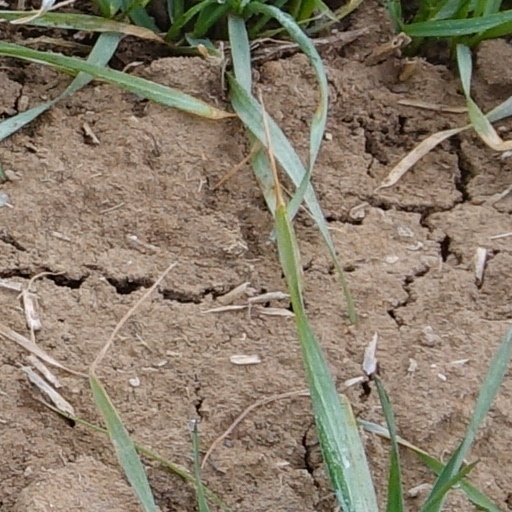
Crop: wheat